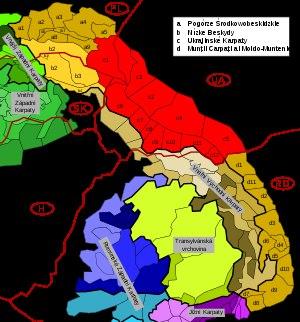
Les Beskides est le nom traditionnellement attribué à une succession de massifs montagneux des Carpates s'étendant du nord-est de la Tchéquie, le long de la frontière entre la Pologne et la Slovaquie jusqu'à l'ouest de l'Ukraine.